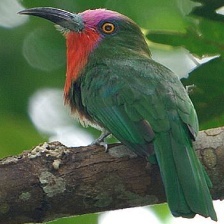
Species: RED BEARDED BEE EATER
Scientific name: NYCTYORNIS AMICTUS
ImageNet parent category: bee_eater